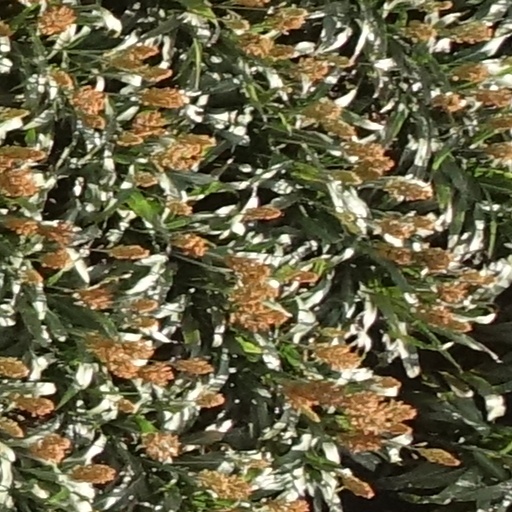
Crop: sorghum